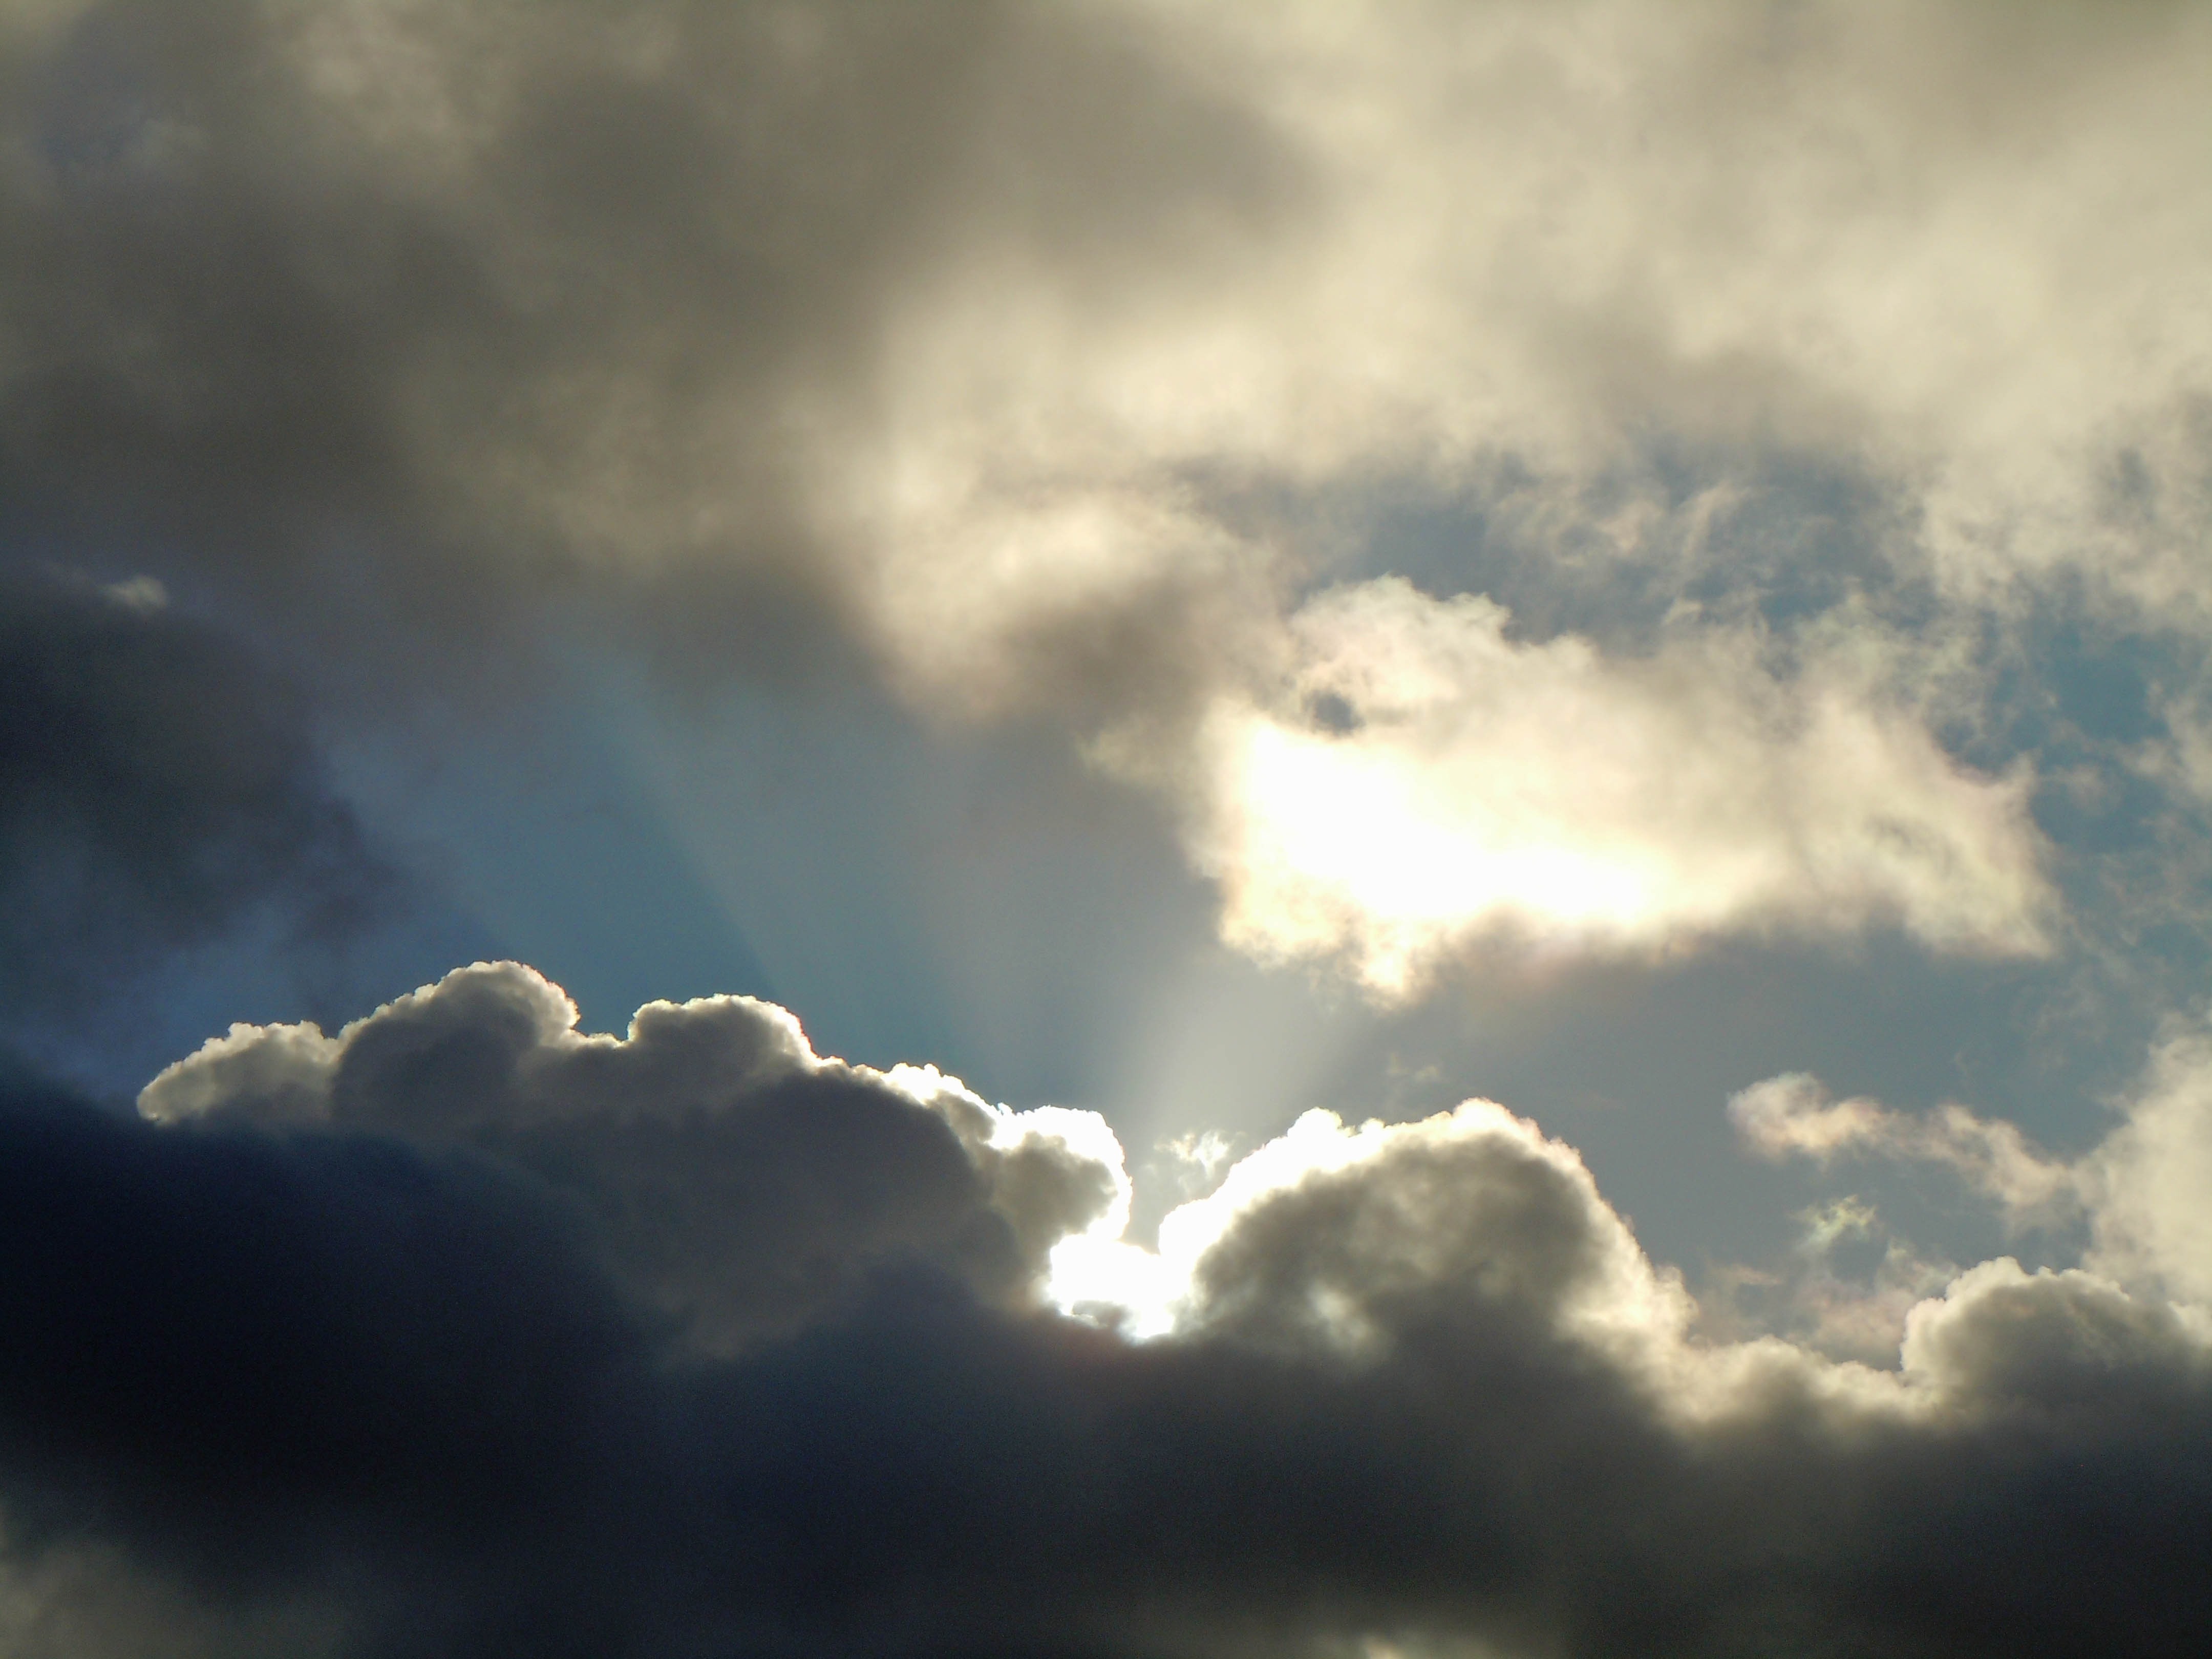
cloud, sky, sunlight, atmosphere, daytime, weather, cumulus, clouds, sunbeam, rain clouds, meteorological phenomenon